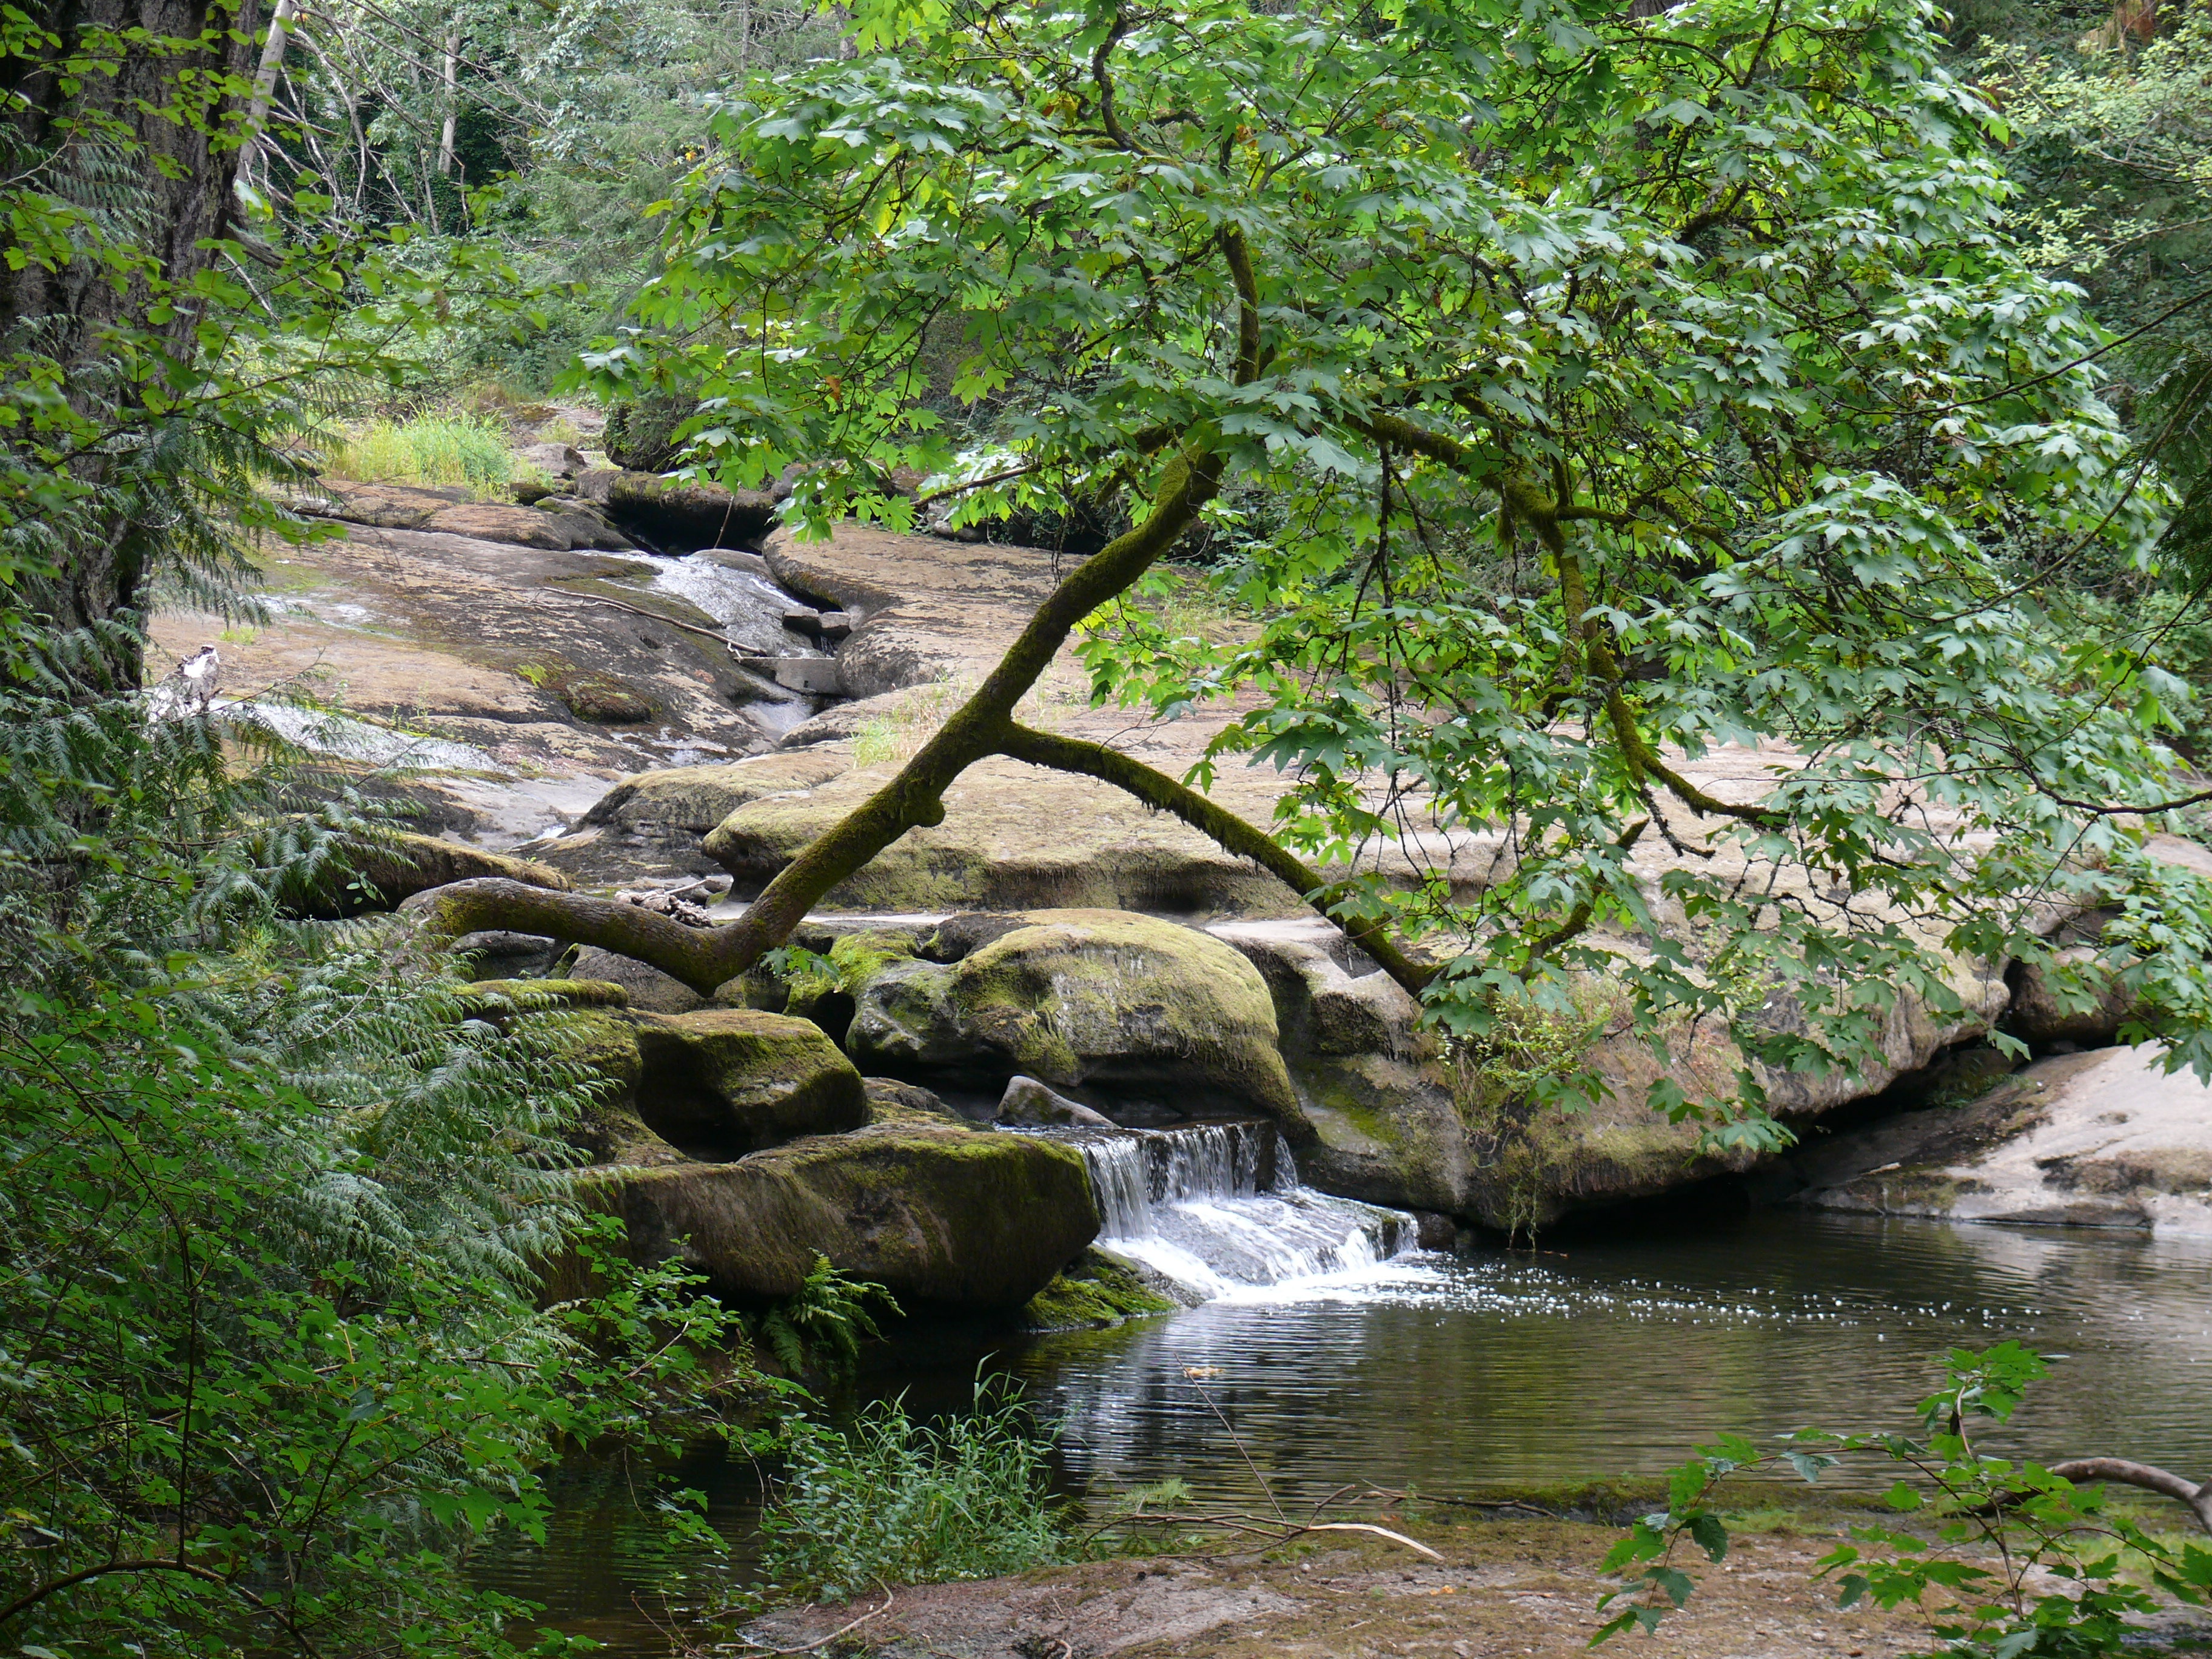
tree, forest, rock, waterfall, creek, wilderness, flower, river, valley, stream, jungle, flowing, scenic, rapid, botany, body of water, vegetation, rainforest, ravine, woodland, habitat, water feature, watercourse, old growth forest